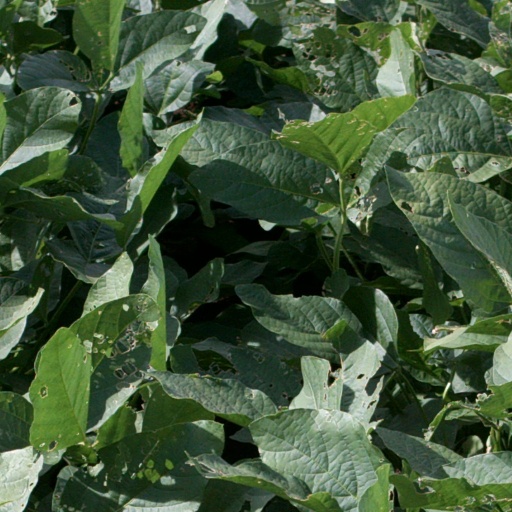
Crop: soybean